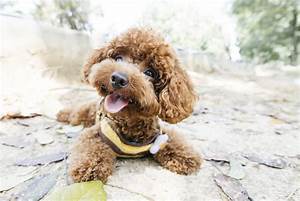
Label: dog